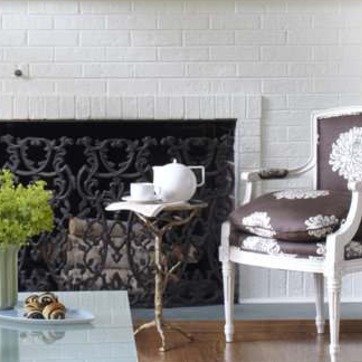
Material: ceramic